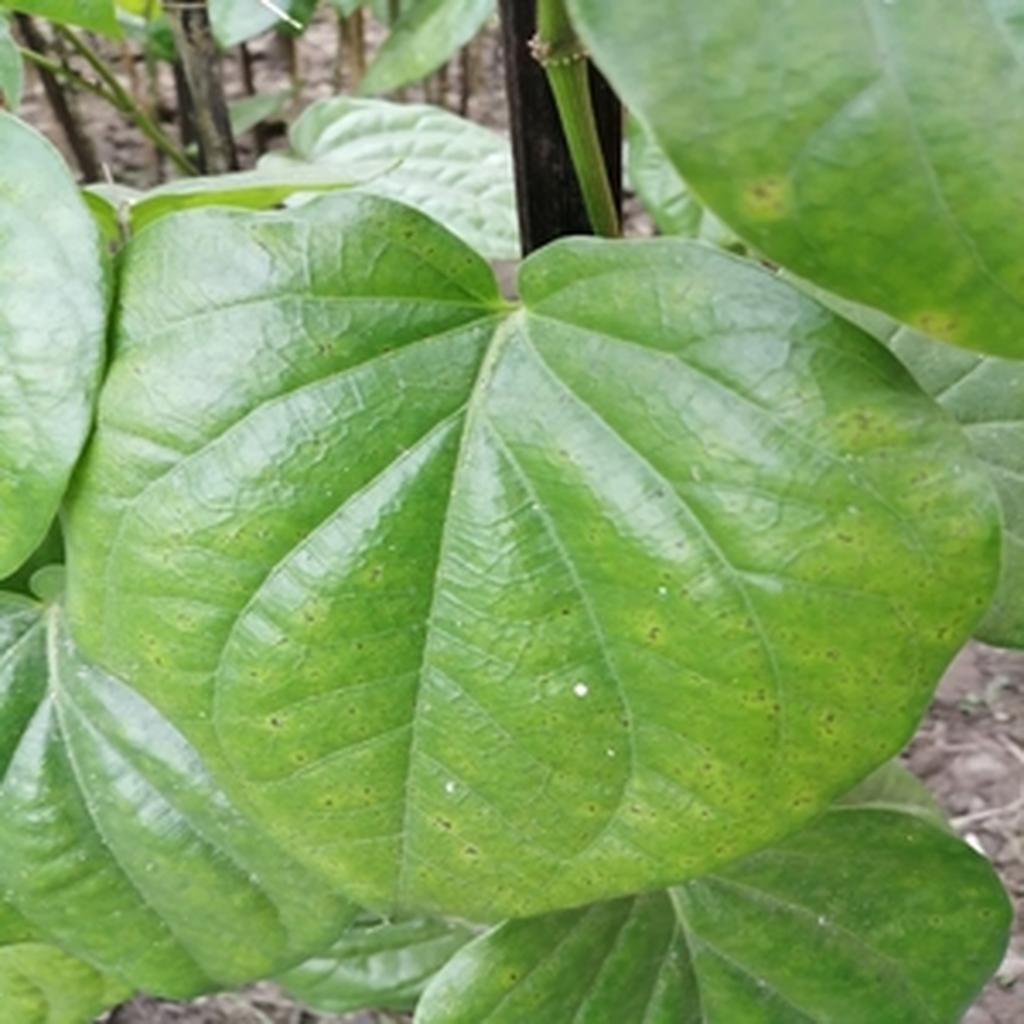
Label: Leaf_Spot